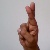
The image shows a hand gesture representing the letter 'R' in Indian Sign Language.